Matt Leinart

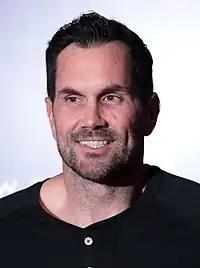
Leinart in 2023

Matthew Stephen Leinart (born May 11, 1983) is an American former professional football quarterback who played in the National Football League (NFL) for seven seasons. He played college football for the USC Trojans, where he won the Heisman Trophy and led his team to an undefeated season as a junior. Selected tenth overall by the Arizona Cardinals in the 2006 NFL draft, Leinart primarily served as Kurt Warner's backup for four seasons. He spent his final three seasons in a backup role for the Houston Texans and the Oakland Raiders. Leinart was inducted to the College Football Hall of Fame in 2017.